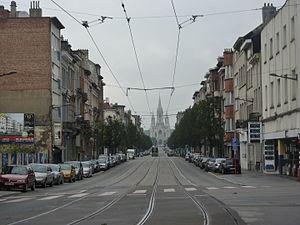
Avenue de la Reine à Bruxelles, Belgique.
L'avenue de la Reine est une avenue bruxelloise située sur la commune de Schaerbeek et de Bruxelles-ville qui va de la place Liedts au parvis Notre-Dame en passant entre autres par la rue d'Aerschot, la rue du Progrès, le square Jules de Trooz, la rue Marie-Christine et la rue Stéphanie.
Cet article retrace l'histoire de Laeken, commune ancienne intégrée à la commune de Bruxelles en 1921.